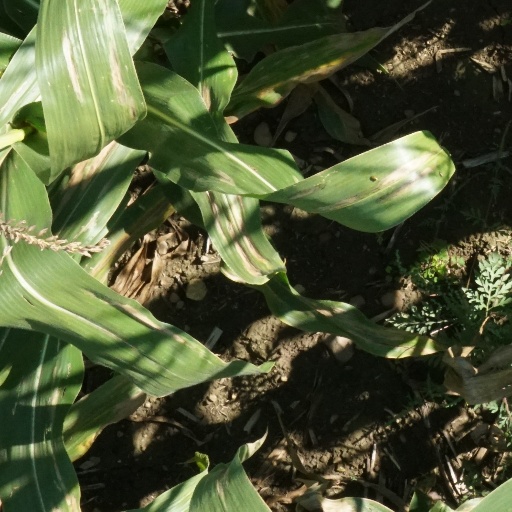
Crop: maize; corn